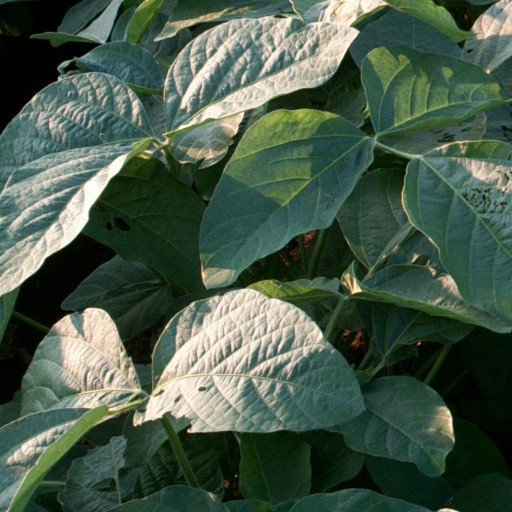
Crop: soybean